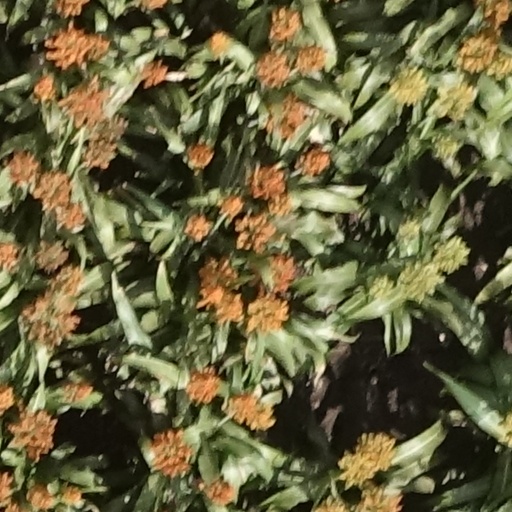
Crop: sorghum